Claude Ferdinand Gaillard

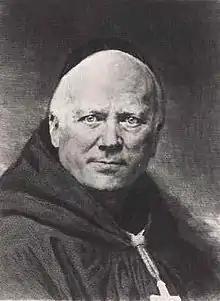
Prosper Guéranger; print by Gaillard (c.1875)

Claude Ferdinand Gaillard (7 January 1834 – 19 January 1887) was a French engraver and painter, who had been born and died in Paris.